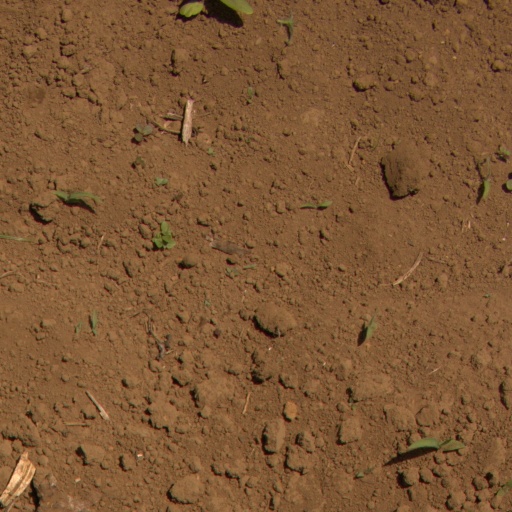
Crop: Jerusalem artichoke